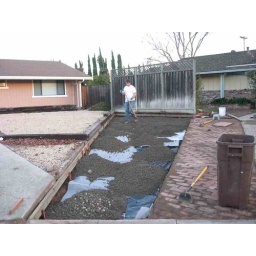
putting layer of base rock over the weed-block fabric